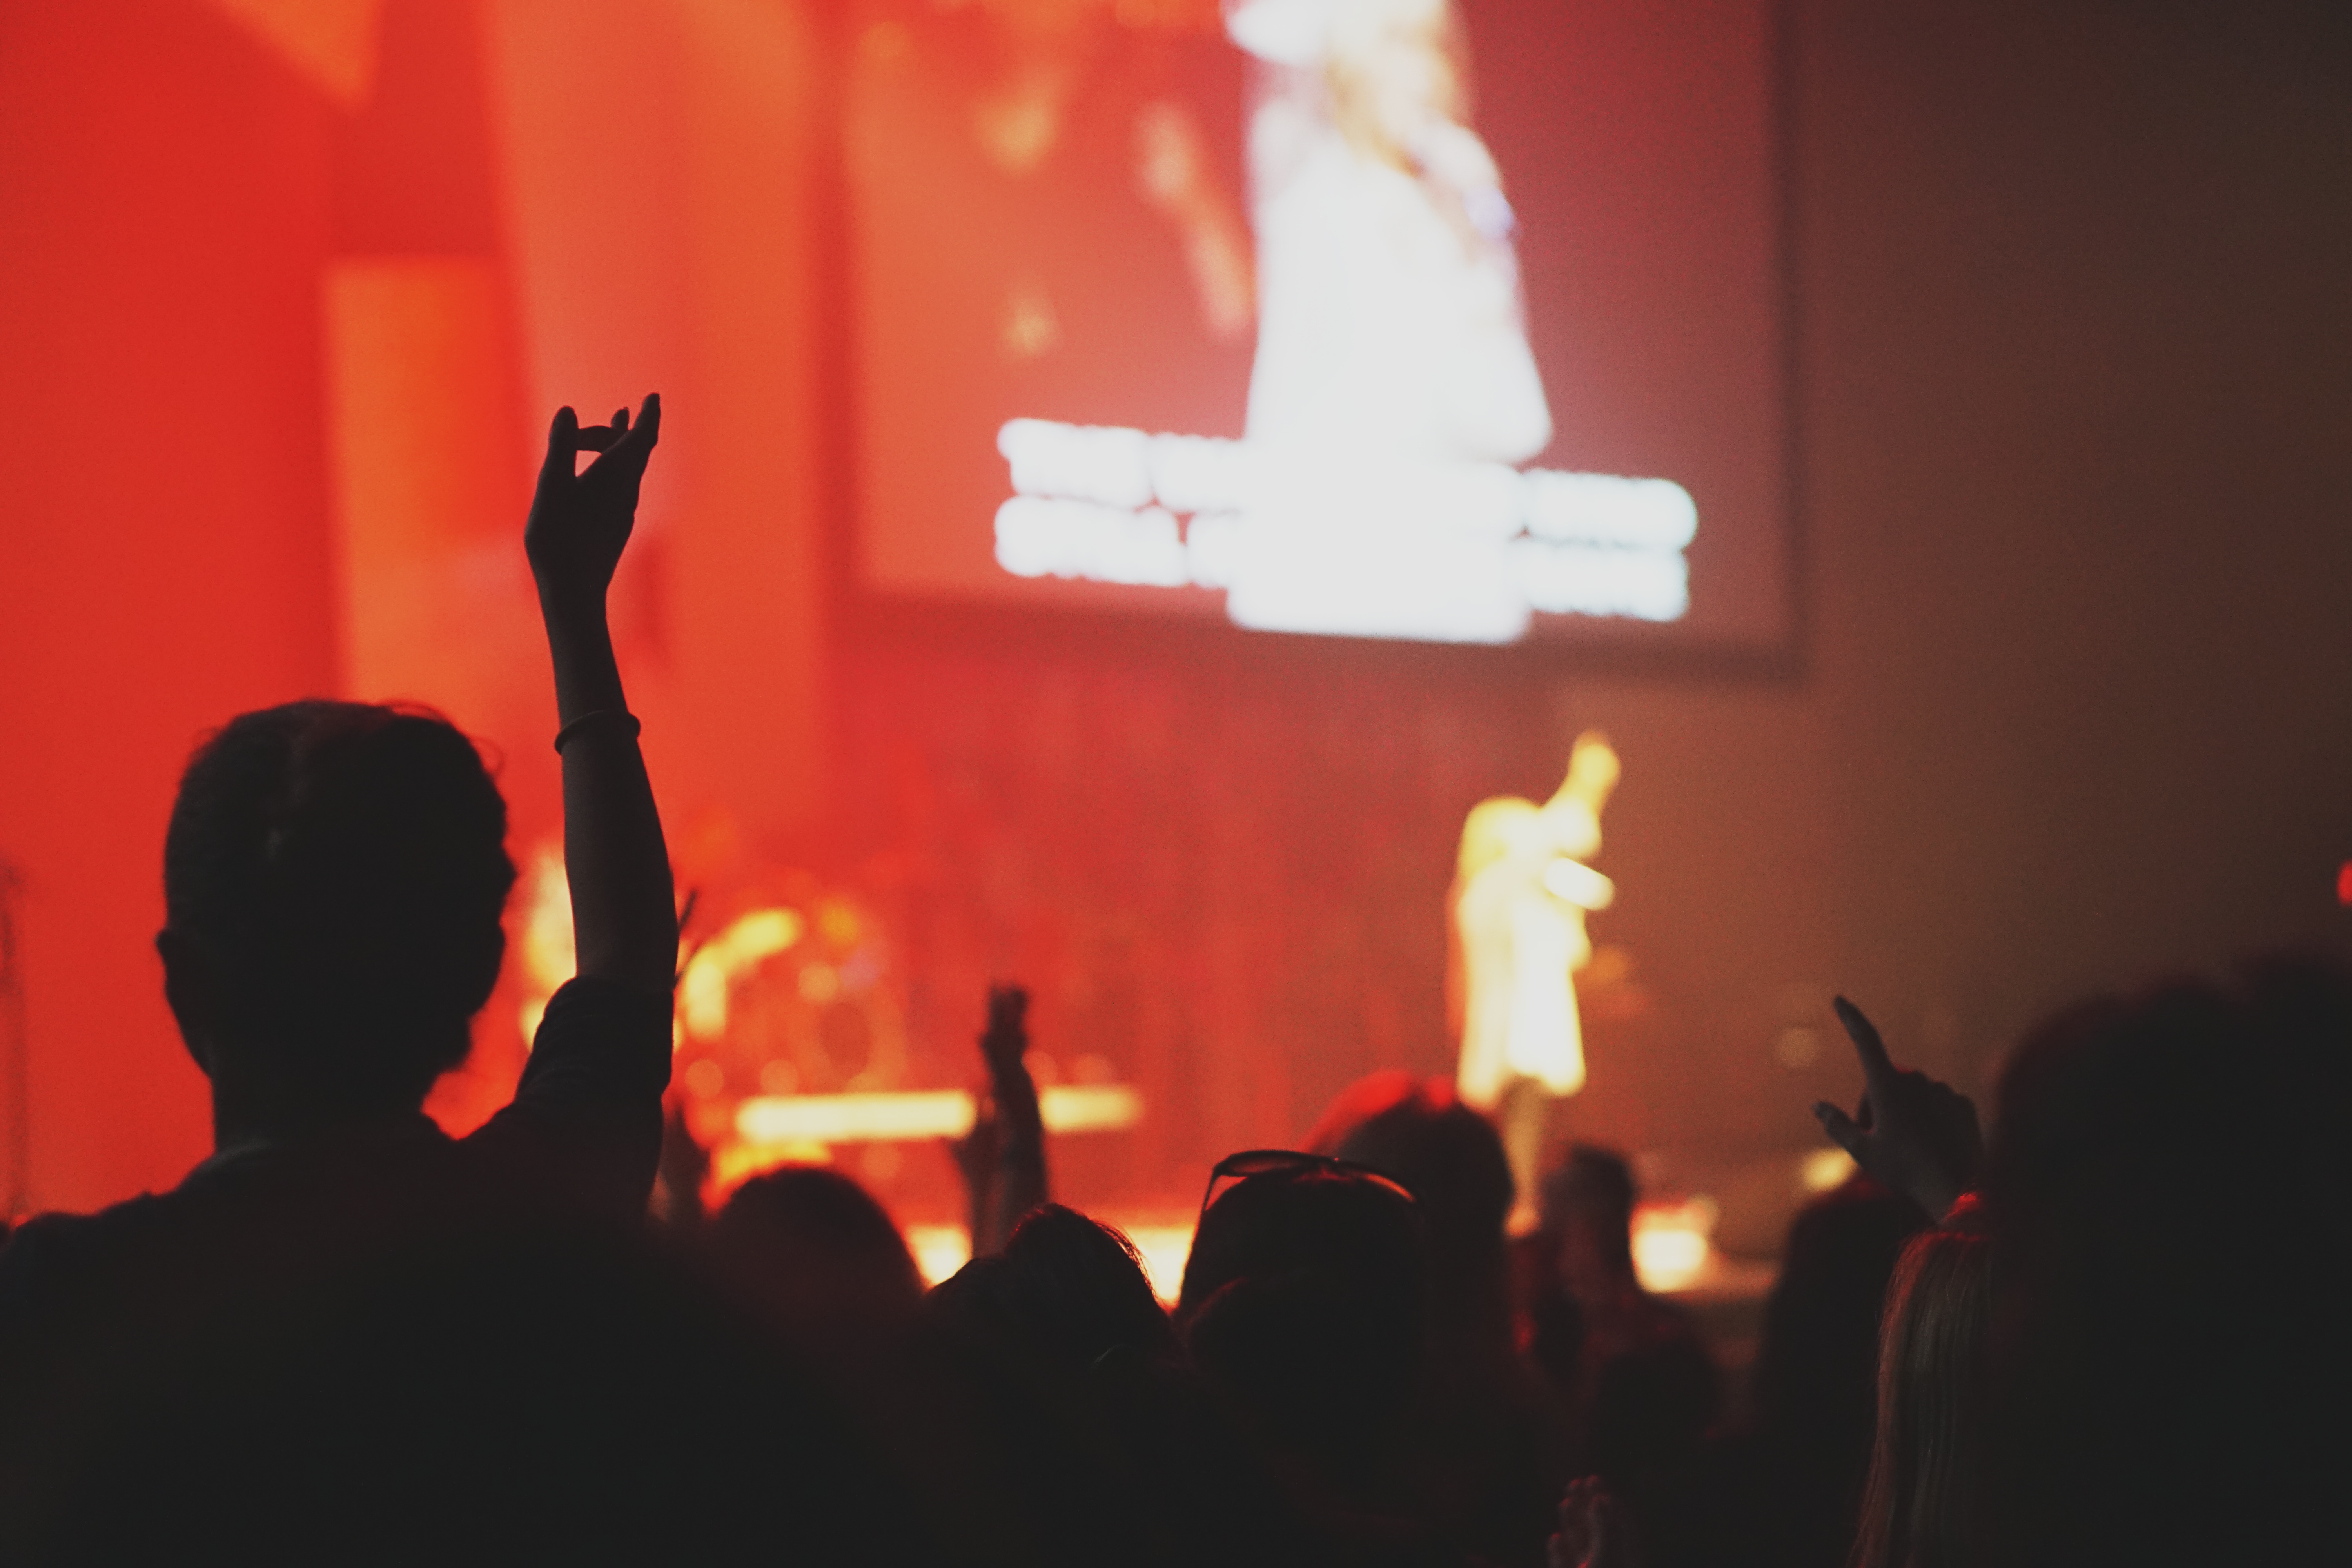
music, crowd, concert, red, performance art, stage, performance, entertainment, performing arts, rock concert, musical theatre